Lorenzo Pareto

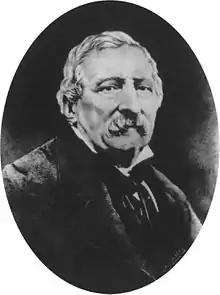
Lorenzo Pareto

Lorenzo Nicolò Pareto (Genoa, 6 December 1800 – Genoa, 19 June 1865) was an Italian geologist and statesman.